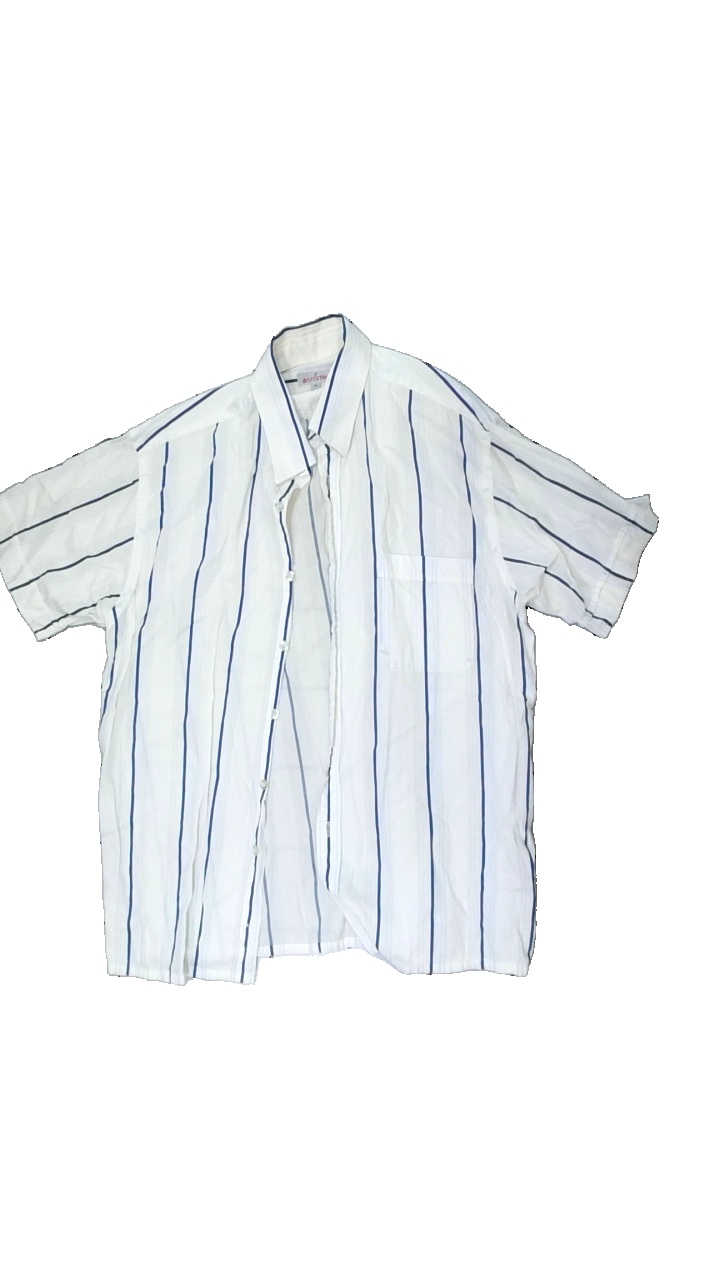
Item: Shirt (Men)
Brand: Batistini (dressman)
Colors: Blue, White
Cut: Regular
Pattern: Striped
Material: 100% Cotton
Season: All
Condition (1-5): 1
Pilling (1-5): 5
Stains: Major
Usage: Recycle
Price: <50